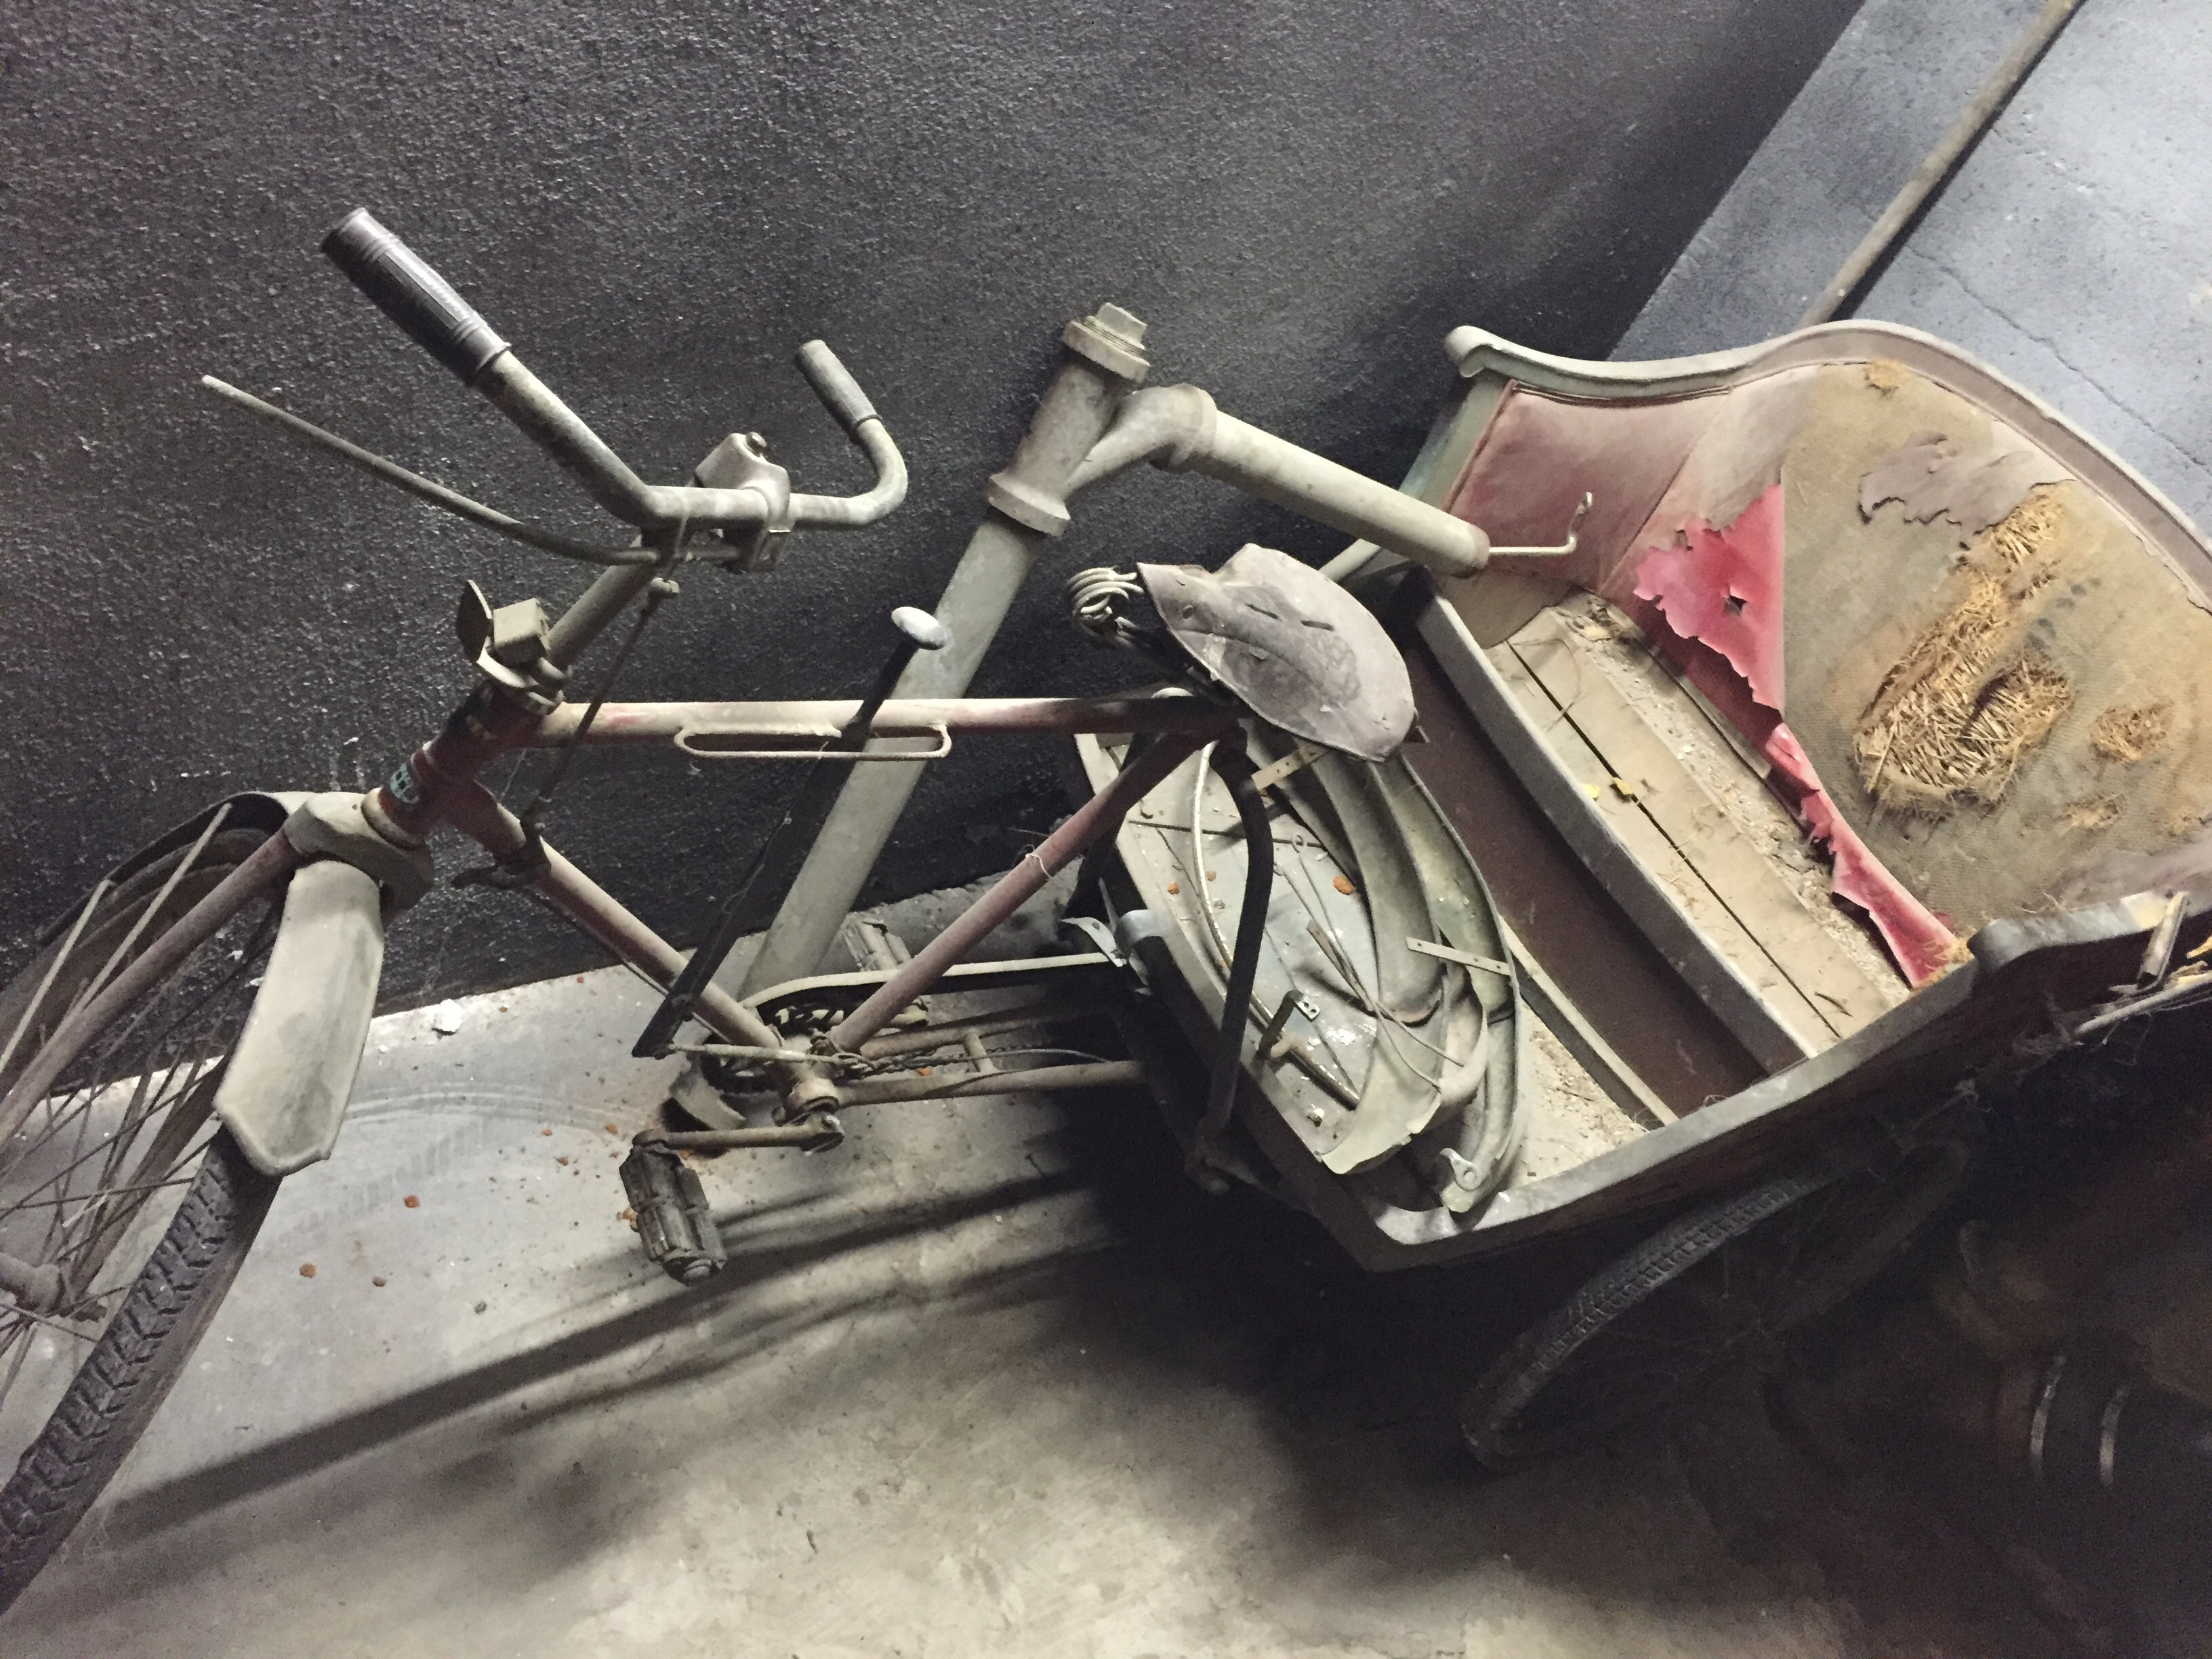
hollywood, vehicle, rickshaw, yamashiro